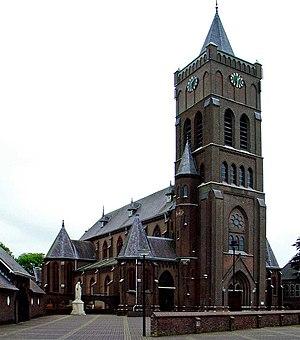
Schaijk est une localité de la commune néerlandaise de Landerd dans le nord-est de la province de Brabant-Septentrional. Le nom est probablement dérivé de sca-wijc, site d'ombre. Le 1ᵉʳ janvier 2006, Schaijk compte 6 897 habitants.